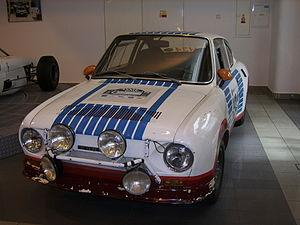
La Škoda 130 RS est le modèle du constructeur tchèque Škoda ayant obtenu le plus de succès en rallye automobile, avant son rachat par Volkswagen en 1991.
Les Škoda 100 et 110 sont deux automobiles produites entre 1969 et 1980 par le constructeur tchécoslovaque Škoda Auto. L’appellation « Škoda 100 » renvoie aux modèles équipés du moteur 1 000 cm³, tandis que le bloc 1 100 cm³ était réservé aux versions « 110 ».